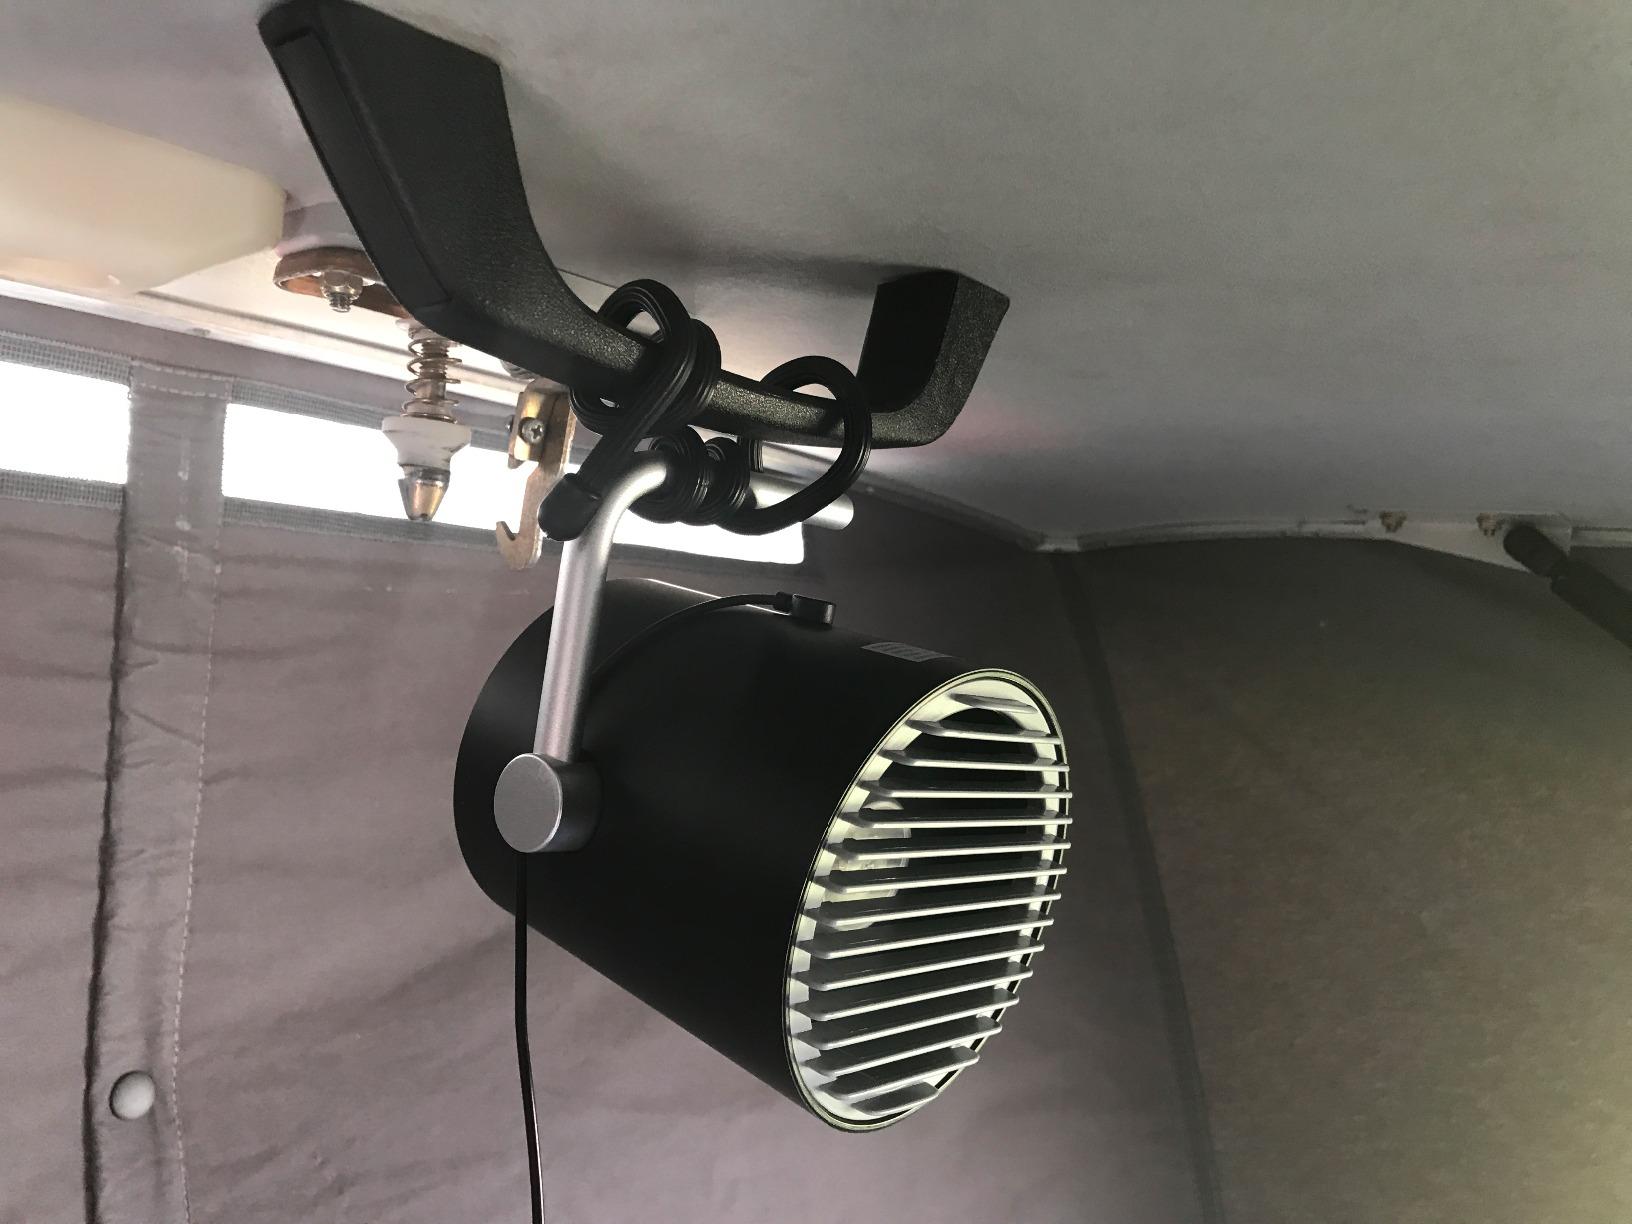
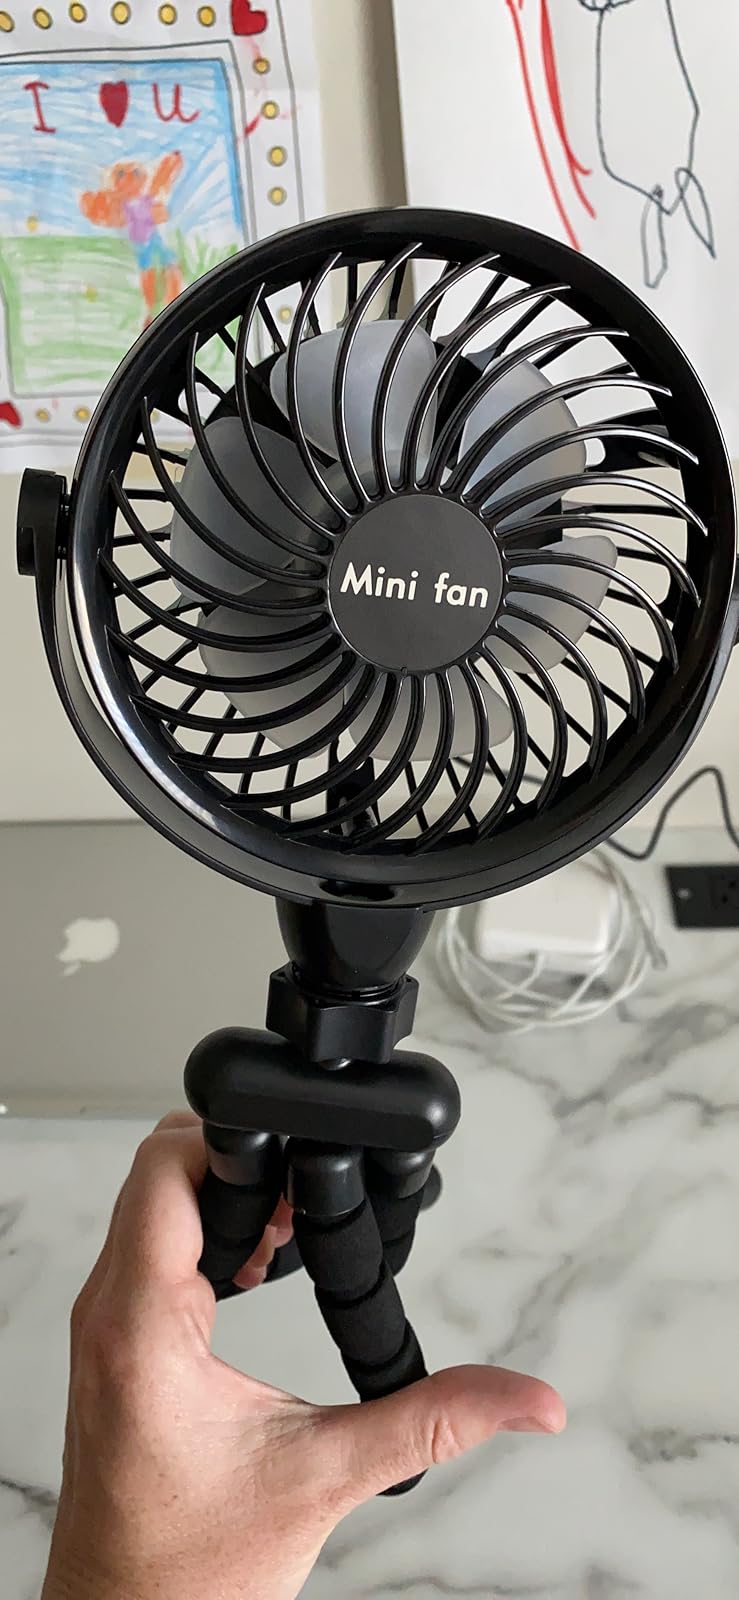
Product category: fan
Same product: no